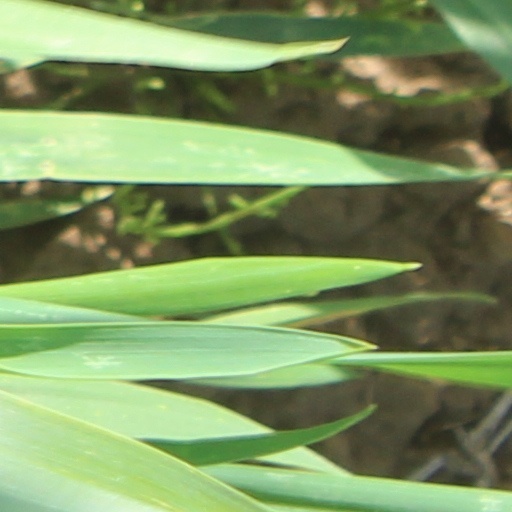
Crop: wheat